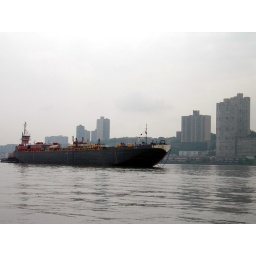
Large boat in the river